Faial-Pico Channel

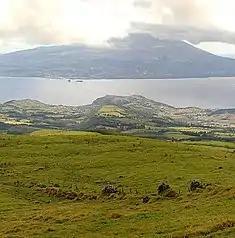
The ubiquitous view of Pico (background) and island of Faial (foreground)

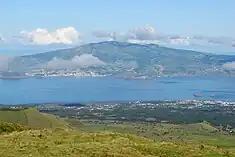
A view of the Faial-Pico Channel, showing the island of Faial in the distance and Pico in the foreground

The Baixa do Norte is located from "Ponta da Espalamaca", at a depth of approximately , to a depth reaching below sea level. The leading edge of the "Baixa do Norte" reef includes a series of large rocky outcrops, of less than in size. Considered a minor reef, the "Baixa do Norte" has been used by some fishers, who extended their catches from the "Baixa da Barca". The "Baixa" is characterized by peaks at the depth, with large blocks of rock and a fishery of considerable dimension. In comparison, the southern margins is characterized by peaks to about consisting of peaks and valleys.